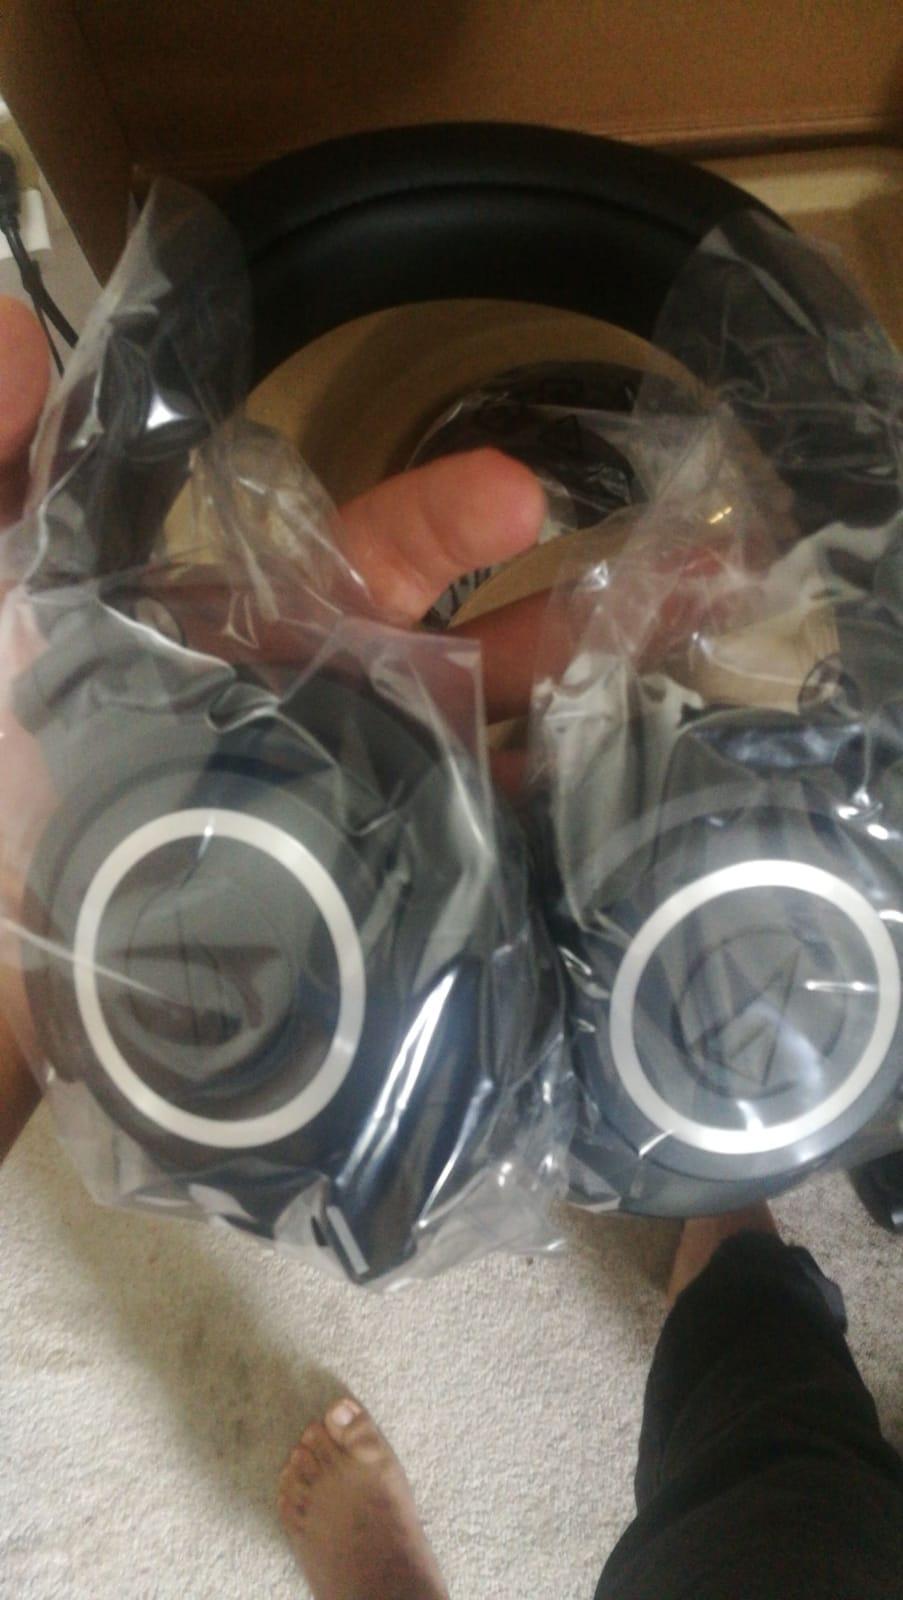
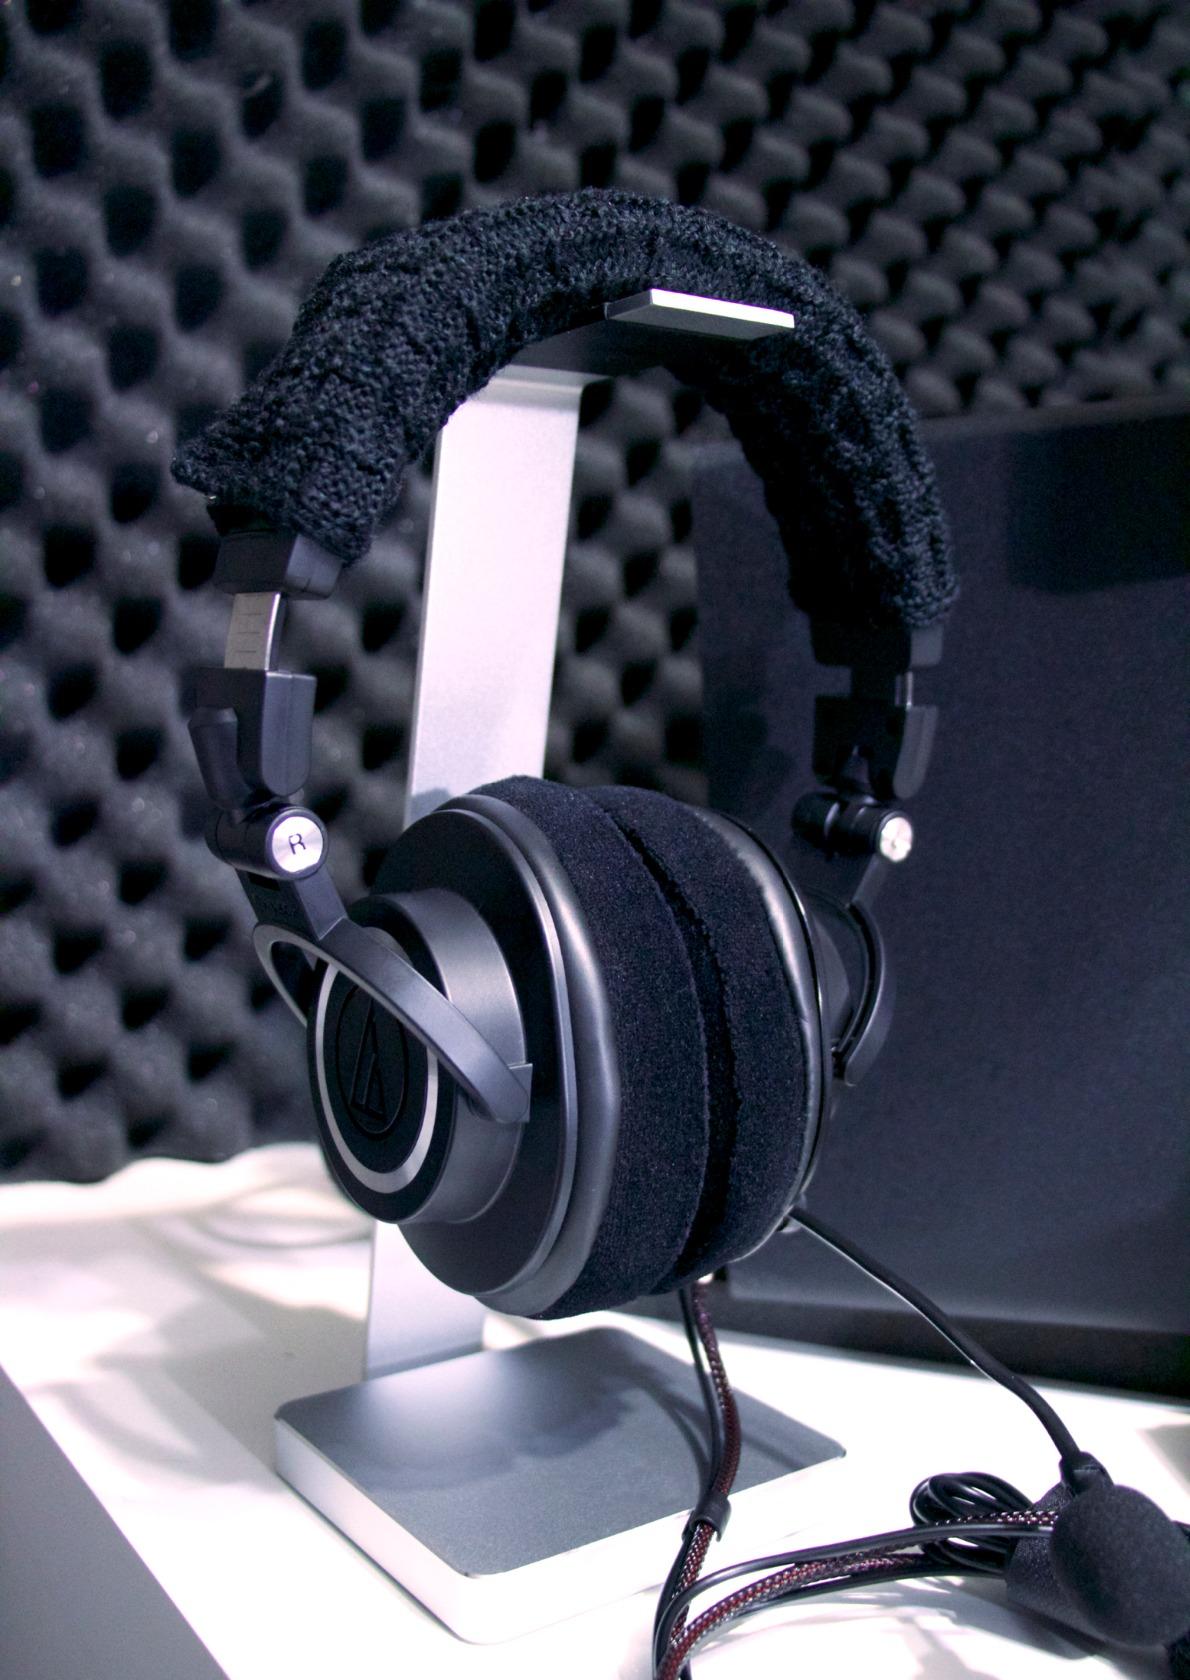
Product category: headphones
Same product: yes